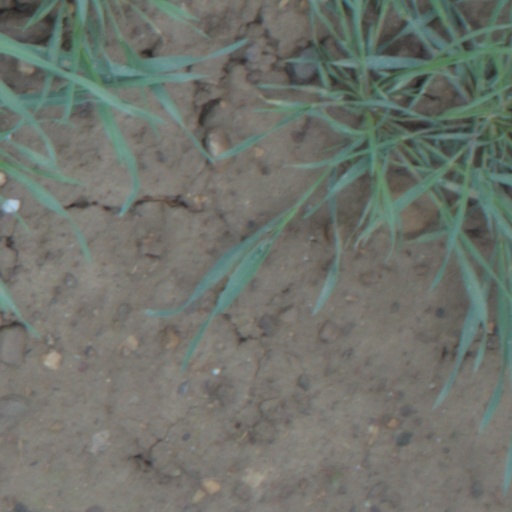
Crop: wheat